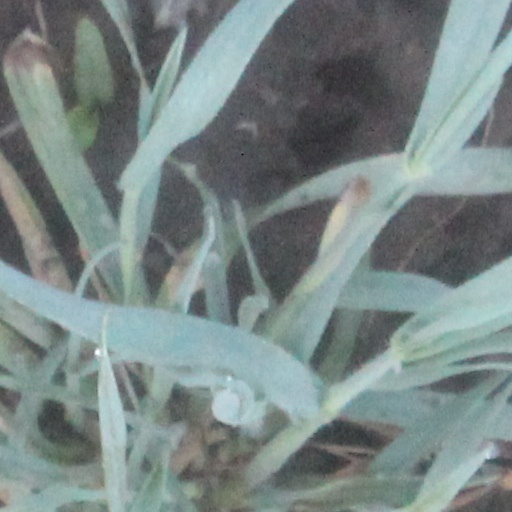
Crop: wheat